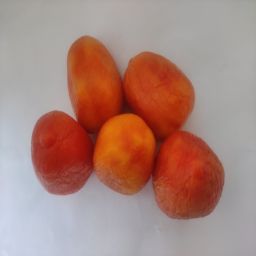
Crop: Tomato
Quality: Old